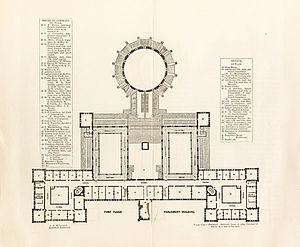
La colline du Parlement est le lieu où est construit le Parlement du Canada, à Ottawa. La colline du parlement ainsi que l'enceinte parlementaire sont sous la juridiction du Service de Protection Parlementaire.